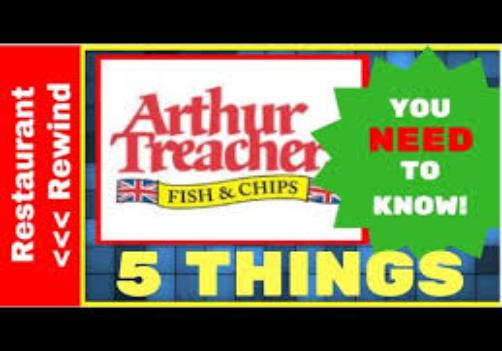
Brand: Arthur Treacher's Fish & Chips
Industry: Food